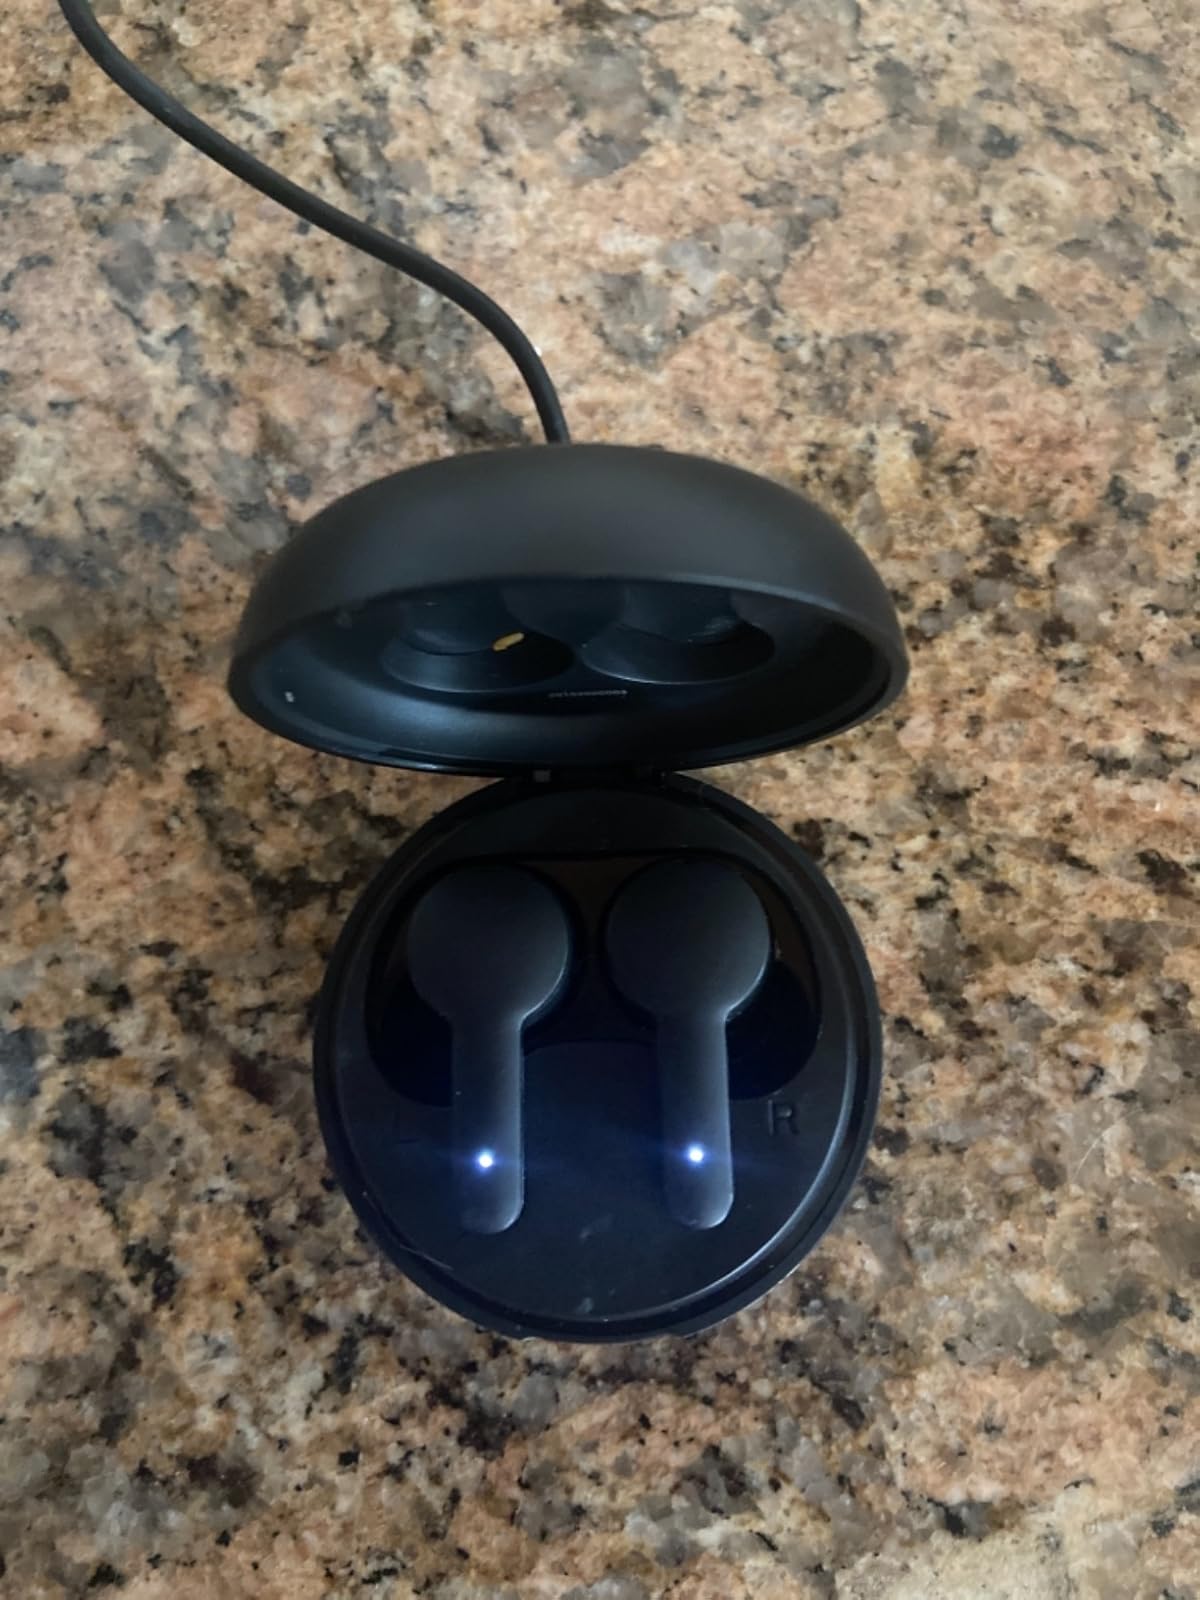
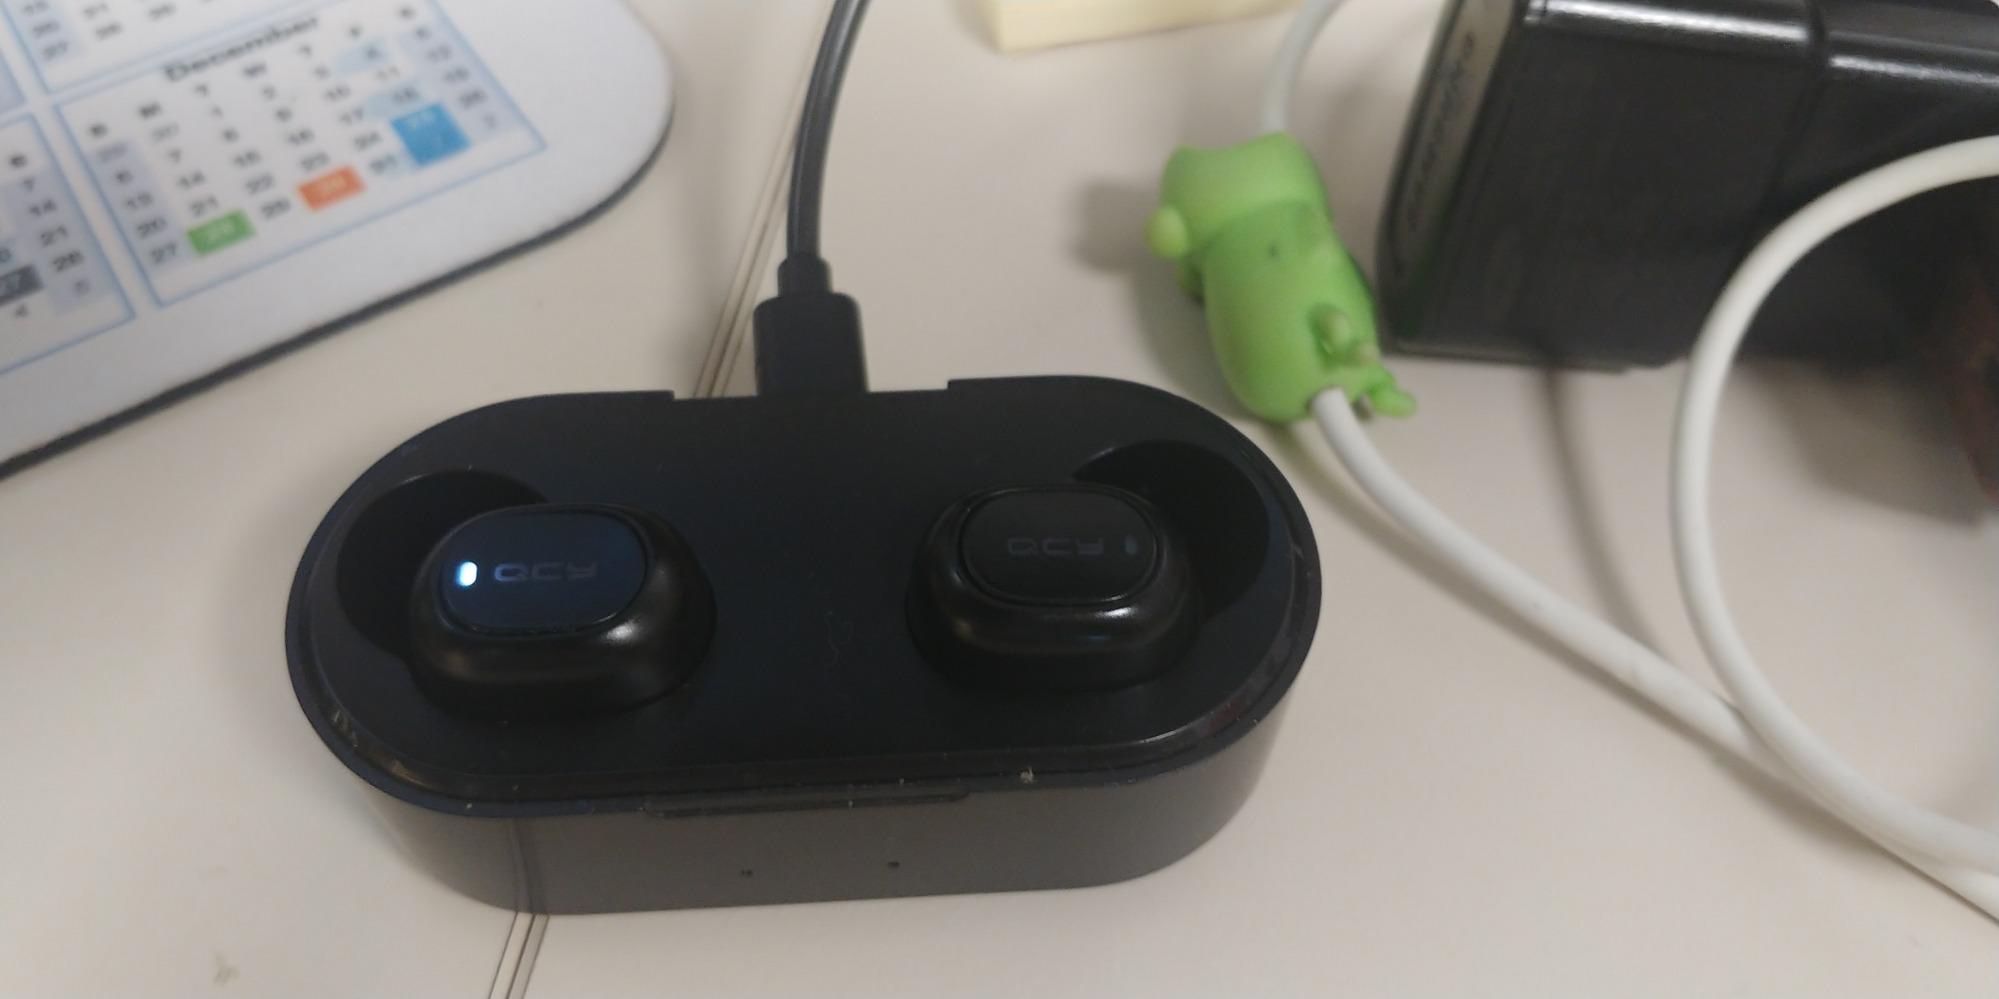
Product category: earbuds
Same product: no